Karl Band

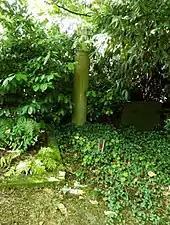

In 1950/1951, Band built his private house next to the church of Basilica of St. Cunibert, Cologne. Until 1965 and again from 1983, after the death of his son Gero, Karl Band ran the studio alone, from which the designs for approximately 140 completed commercial buildings, 100 residential and commercial buildings and over 100 churches as well as church renovations and reconstructions emerged.